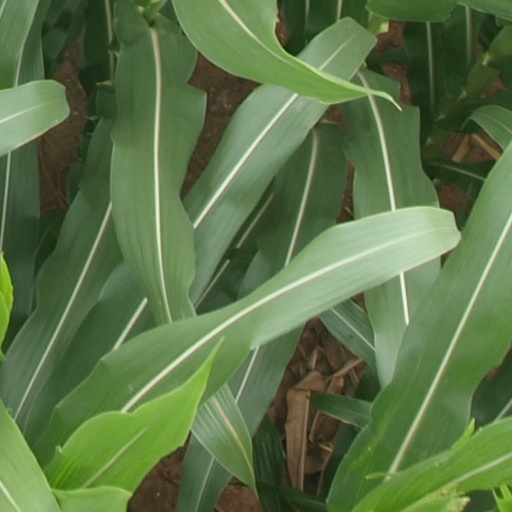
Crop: maize; corn